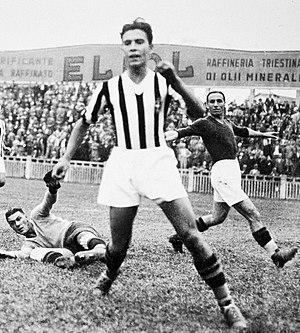
La saison 1932-1933 du Foot-Ball Club Juventus est la trente-et-unième de l'histoire du club, créé trente-six ans plus tôt en 1897.